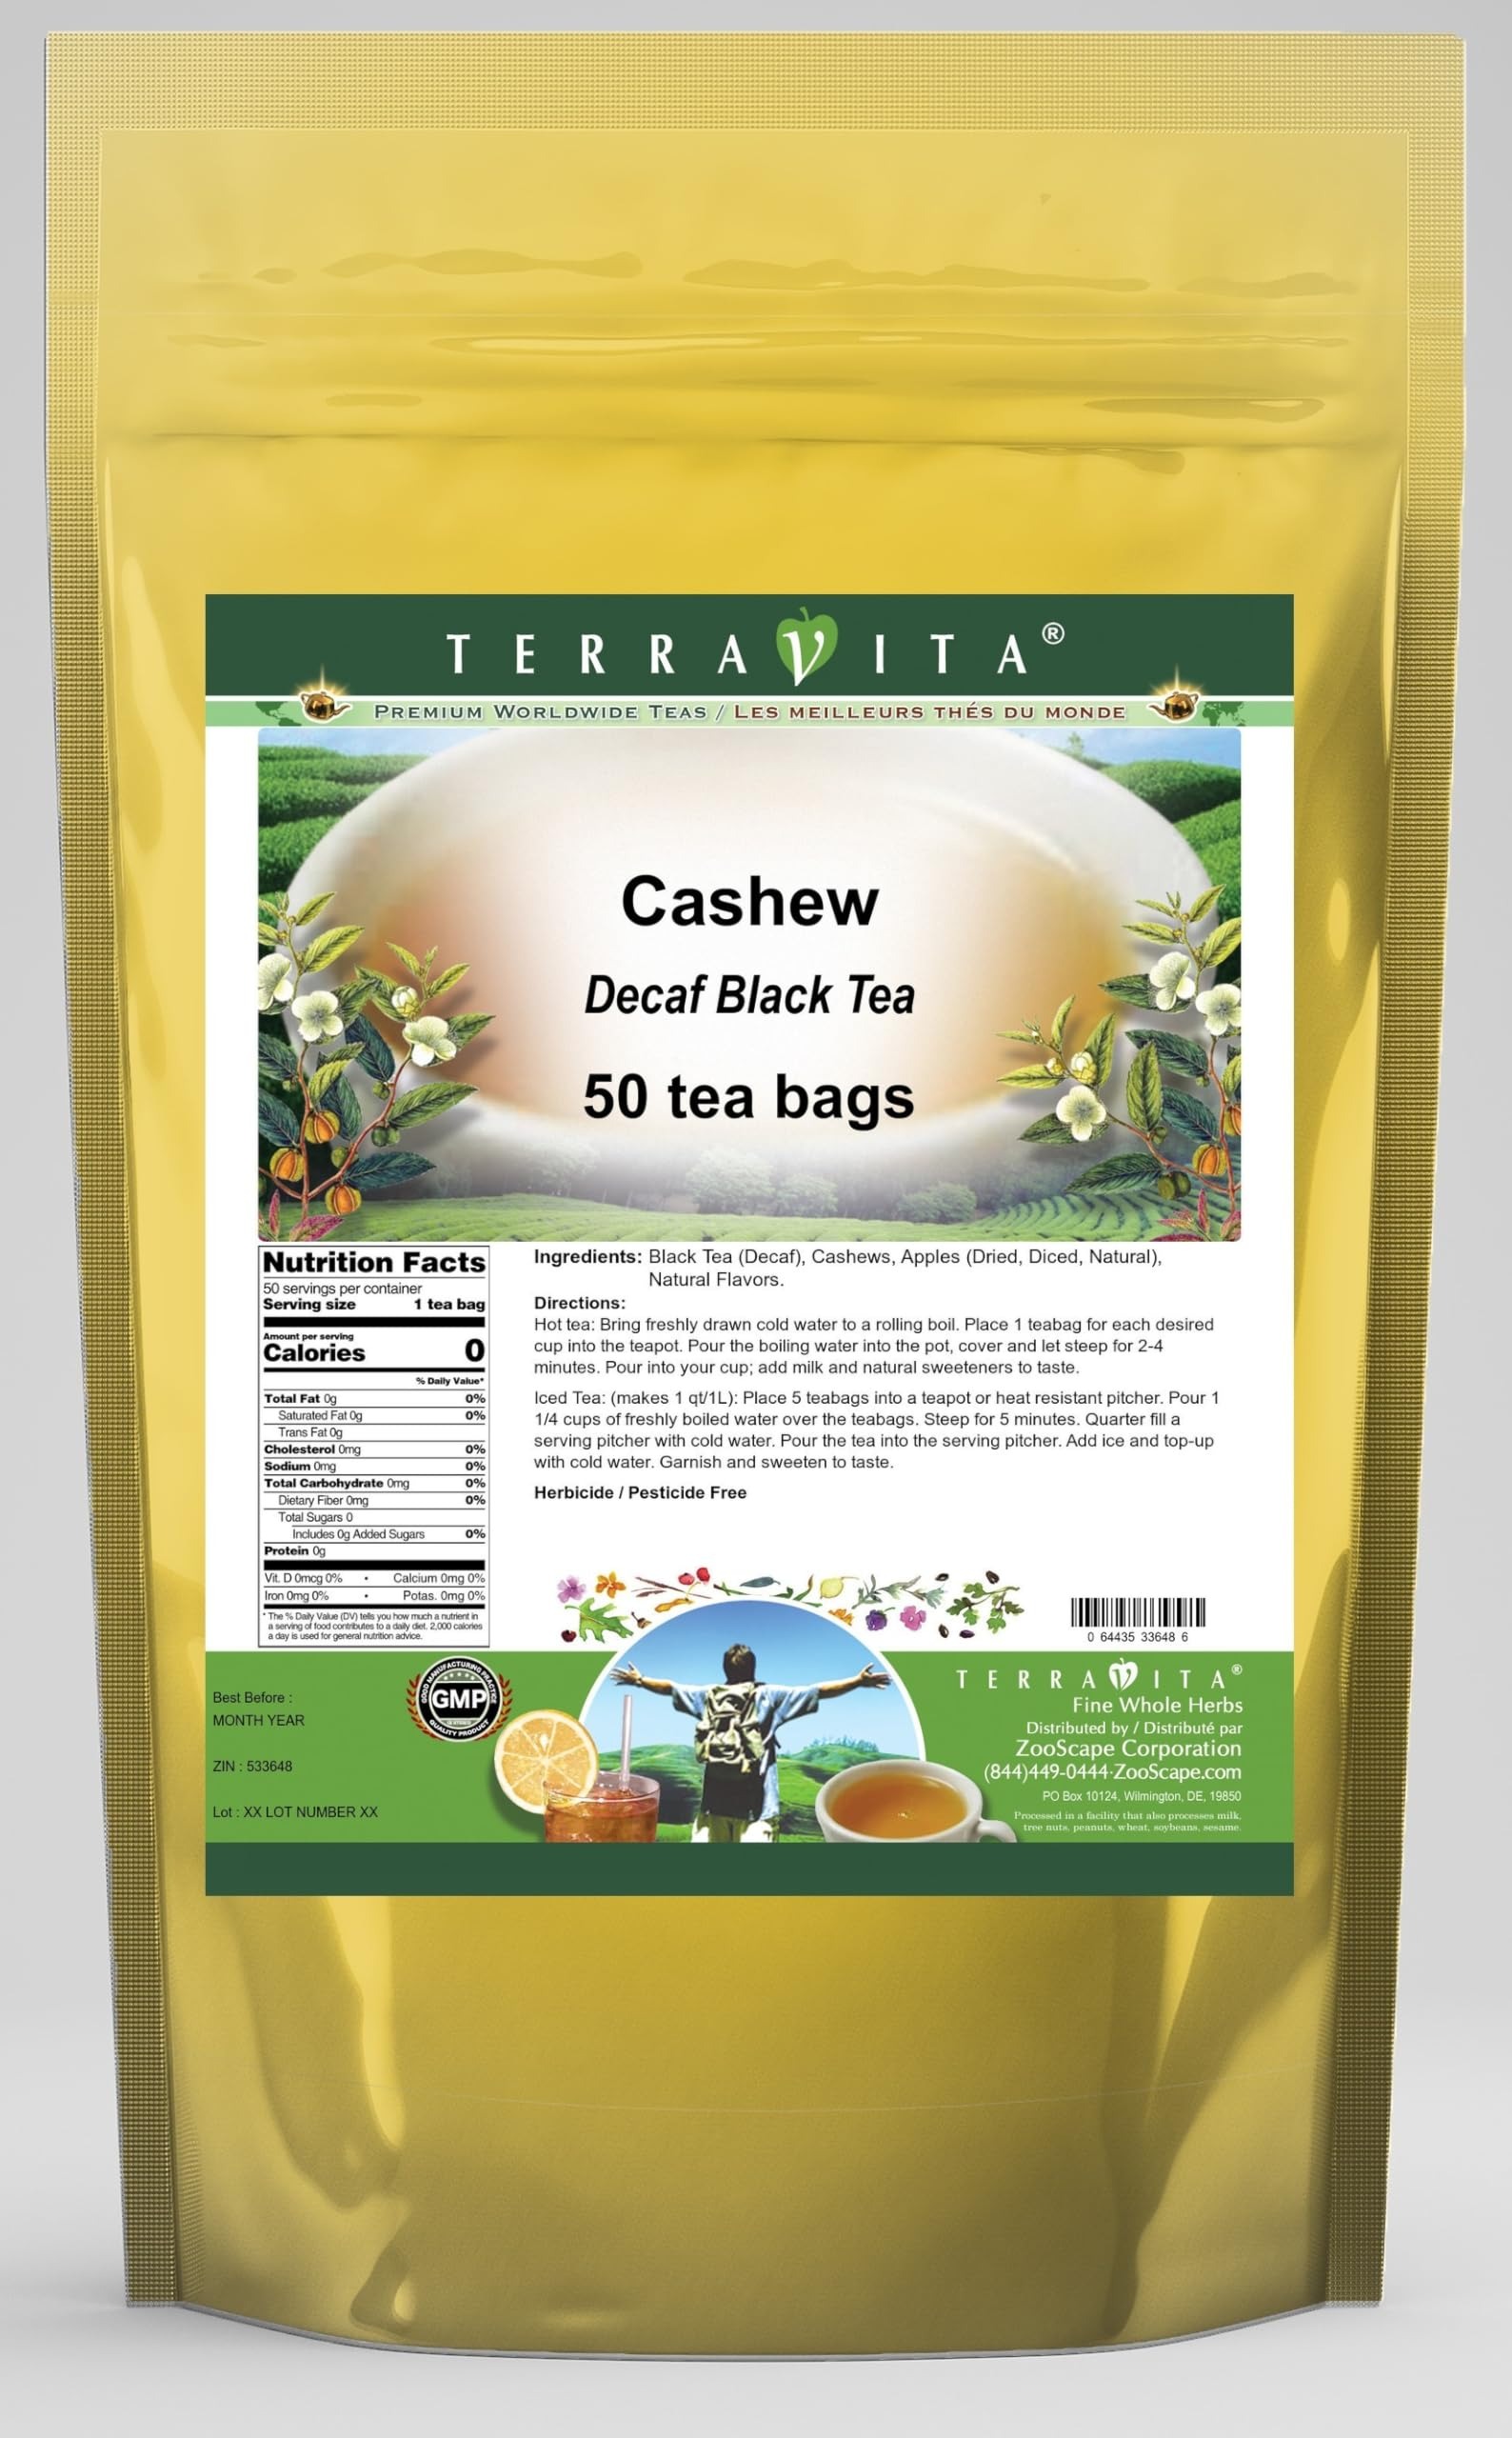
Item Name: Cashew Decaf Black Tea (50 tea bags, ZIN: 533648) - 2 Pack
Bullet Point 1: Our Cashew Decaf Black Tea is a wonderful flavored decaffeinated Black tea with Cashews and Dried Apples (Diced, Natural). You will enjoy the simple and elegant Cashew taste! - Ingredients: Decaf Black tea, Cashews, Dried Apples (Diced, Natural) and Natural Cashew Flavor.
Bullet Point 2: No fillers.
Bullet Point 3: Manufacturer: TerraVita
Bullet Point 4: Size: 50 tea bags
Bullet Point 5: Black Tea Bags - Packed in a convenient upright pouch!
Product Description: Our Cashew Decaf Black Tea is a wonderful flavored decaffeinated Black tea with Cashews and Dried Apples (Diced, Natural). You will enjoy the simple and elegant Cashew taste! - Ingredients: Decaf Black tea, Cashews, Dried Apples (Diced, Natural) and Natural Cashew Flavor. - Hot tea brewing method: Bring freshly drawn cold water to a rolling boil. Place 1 teabag for each desired cup into the teapot. Pour the boiling water into the pot, cover and let steep for 2-4 minutes. Pour into your cup; add milk and natural sweeteners to taste. - Iced tea brewing method: (to make 1 liter/quart): Place 5 teabags into a teapot or heat resistant pitcher. Pour 1 1/4 cups of freshly boiled water over the teabags. Steep for 5 minutes. Quarter fill a serving pitcher with cold water. Pour the tea into the serving pitcher. Add ice and top-up with cold water. Garnish and sweeten to taste. - TerraVita is an exclusive line of premium-quality, natural source products that use only the finest, purest and most potent ingredients found around the world. TerraVita is hallmarked by the highest possible standards of purity, potency, stability and freshness. All of our products are prepared with the highest elements of quality control, from raw materials through the entire manufacturing process, up to and including the moment that the bottles or bags are sealed for freshness and shipped out to you. Our highest possible standards are certified by independent laboratories and backed by our personal guarantee. - TerraVita exists to meet and ensure your family's health and wellness without the harmful effects of chemicals and health products. We strive to make all of our products affordable and reliable and are constantly searching the market to maintain our affordability and to look for new ways to serve
Value: 100.0
Unit: Count

Price: 80.86